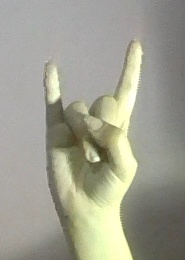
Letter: la